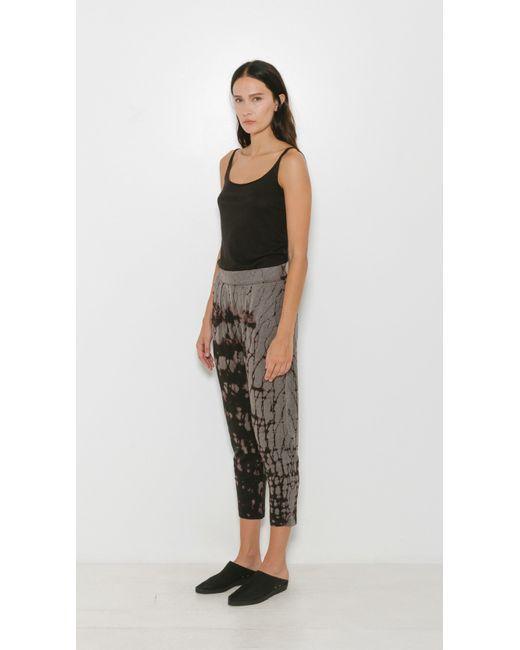
Schwarzes Basic-T-Shirt und schwarze Elefanten-Pumphose Eclipse